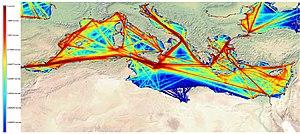
Extraite par la base de donnée AIS
Les zones de contrôle des émissions sont des zones maritimes dans lesquelles des contrôles plus stricts des navires ont été établis par l’Organisation maritime internationale pour réduire les émissions d’oxydes de soufre, d’oxydes d’azote et de particules. Ces zones sont appelées SECA, NECA, ou simplement ECA lorsqu'elles règlementent ces trois types de polluants.